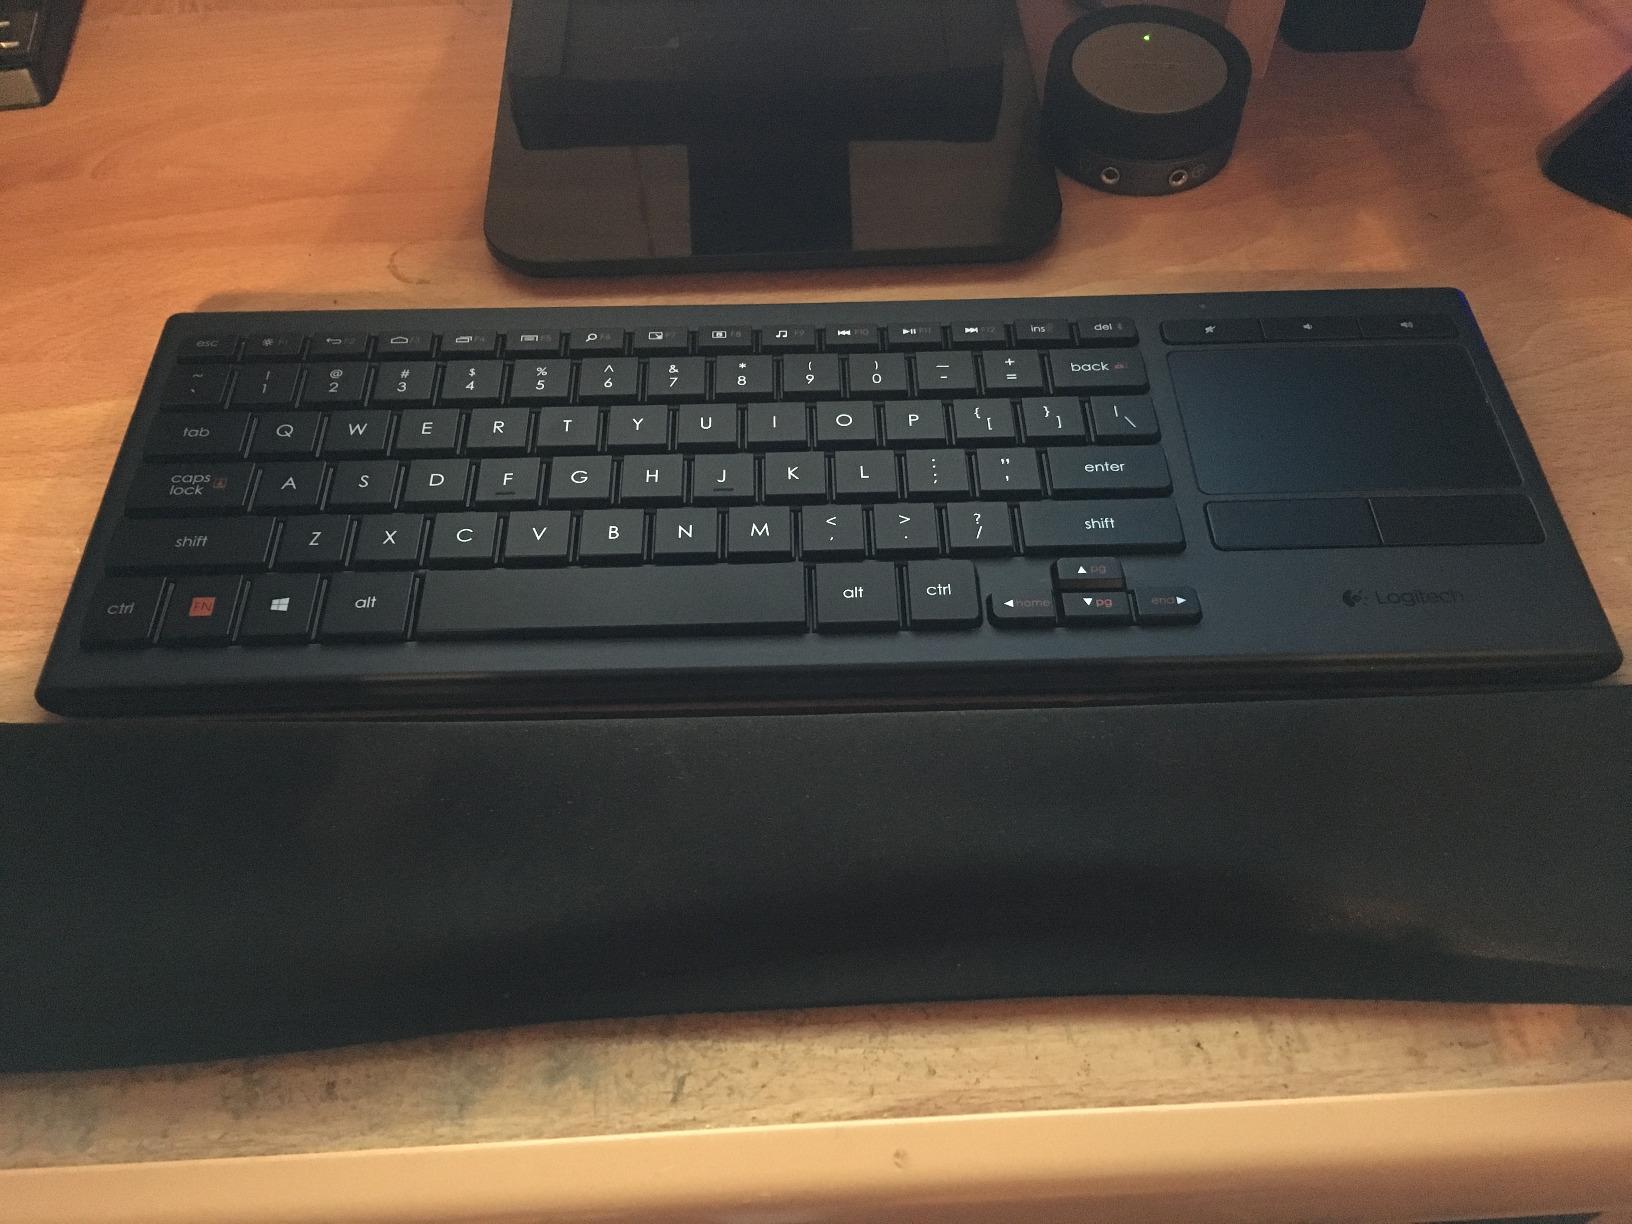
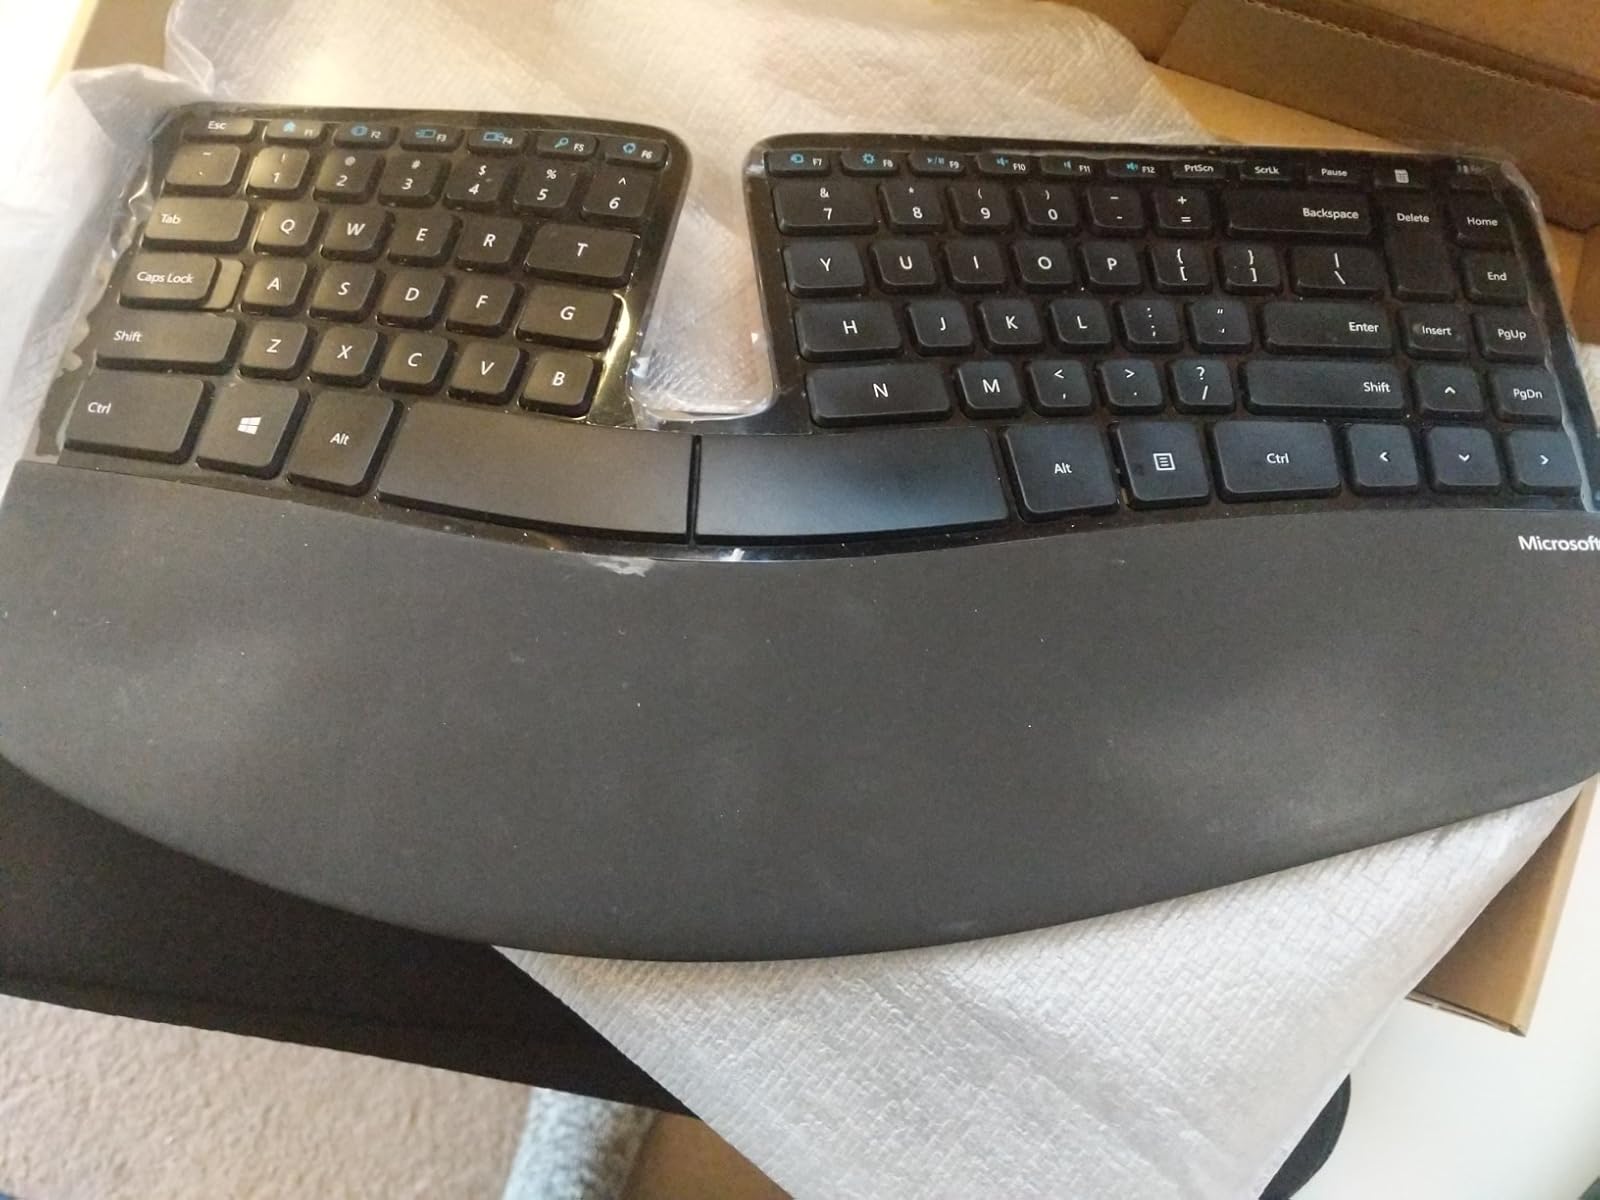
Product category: keyboard
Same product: no